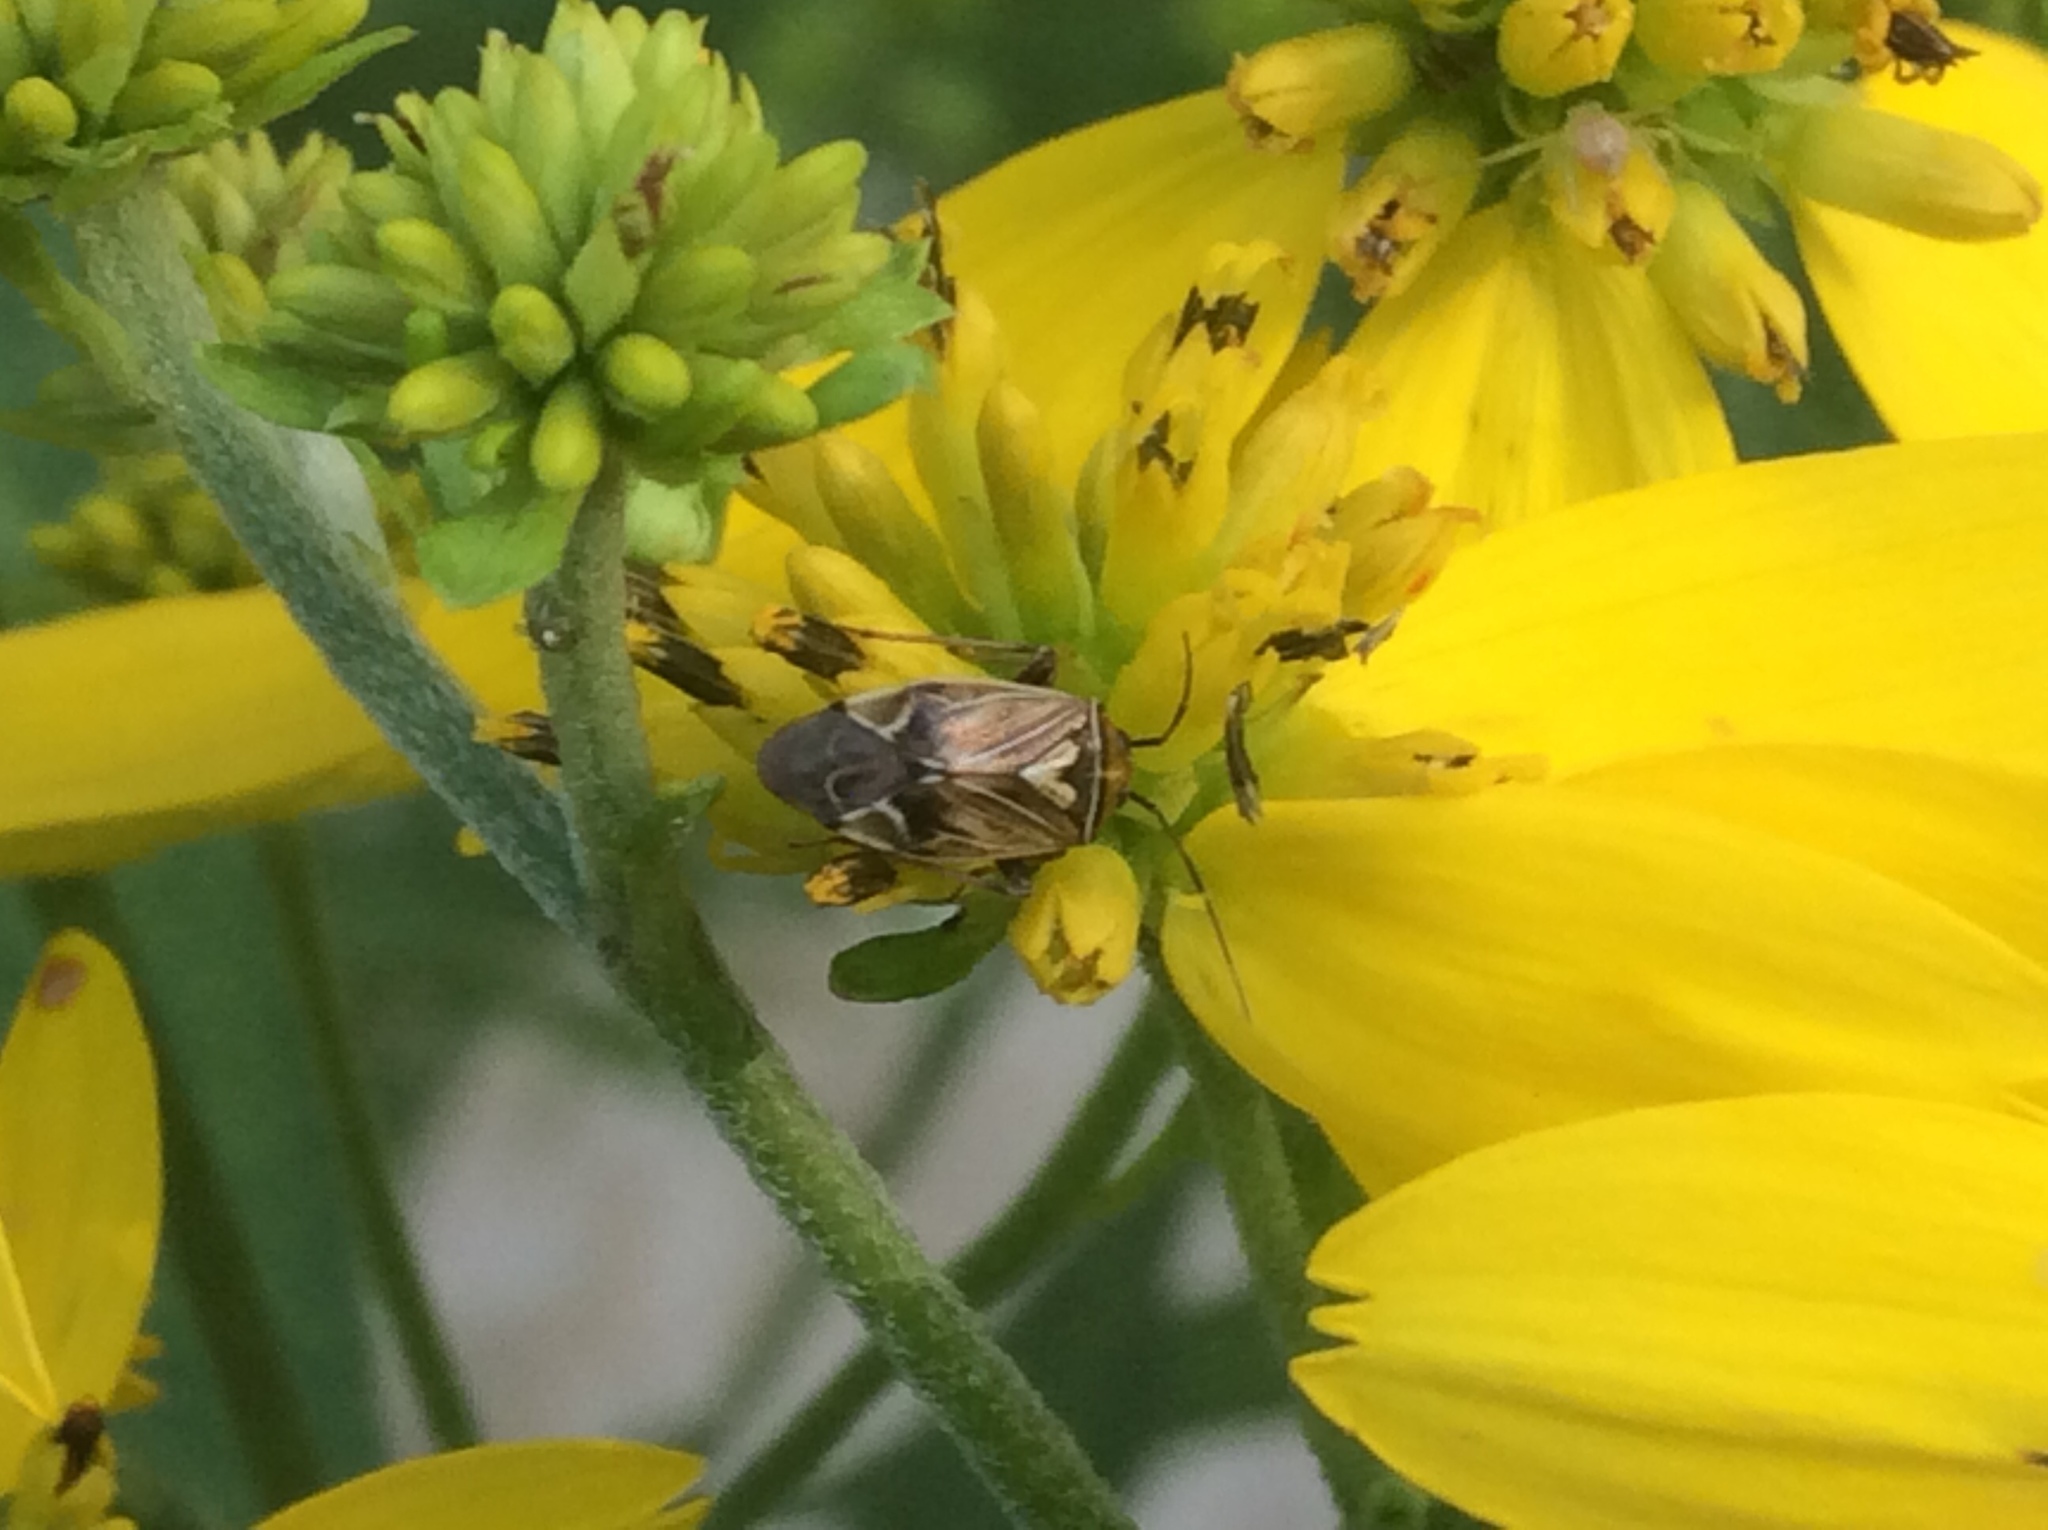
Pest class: lygus_bug